Aurelio and Arístides Rodríguez

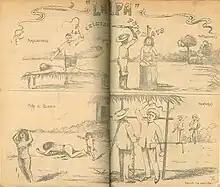
Illustration on the first issue of 'LA FELPA'

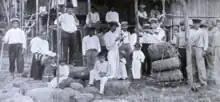
Weighing the rubber

The little bit of public information regarding the early life of Aurelio and Arístides Rodríguez comes from Walter Ernest Hardenburg. Hardenburg wrote: